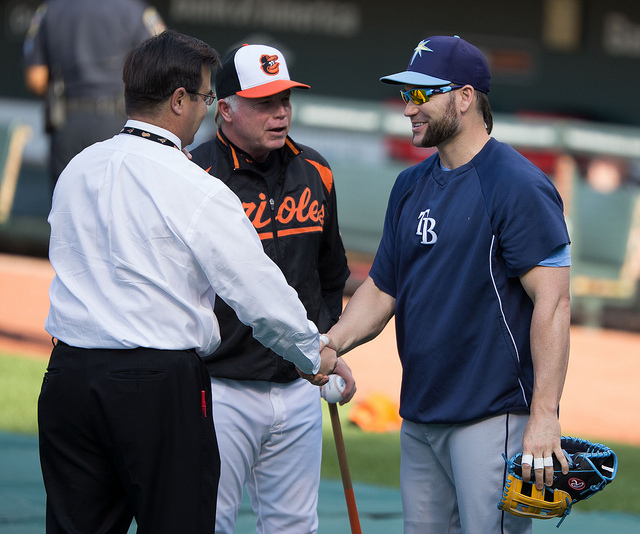
những cầu thủ bóng chày đang trò chuyện cùng nhau